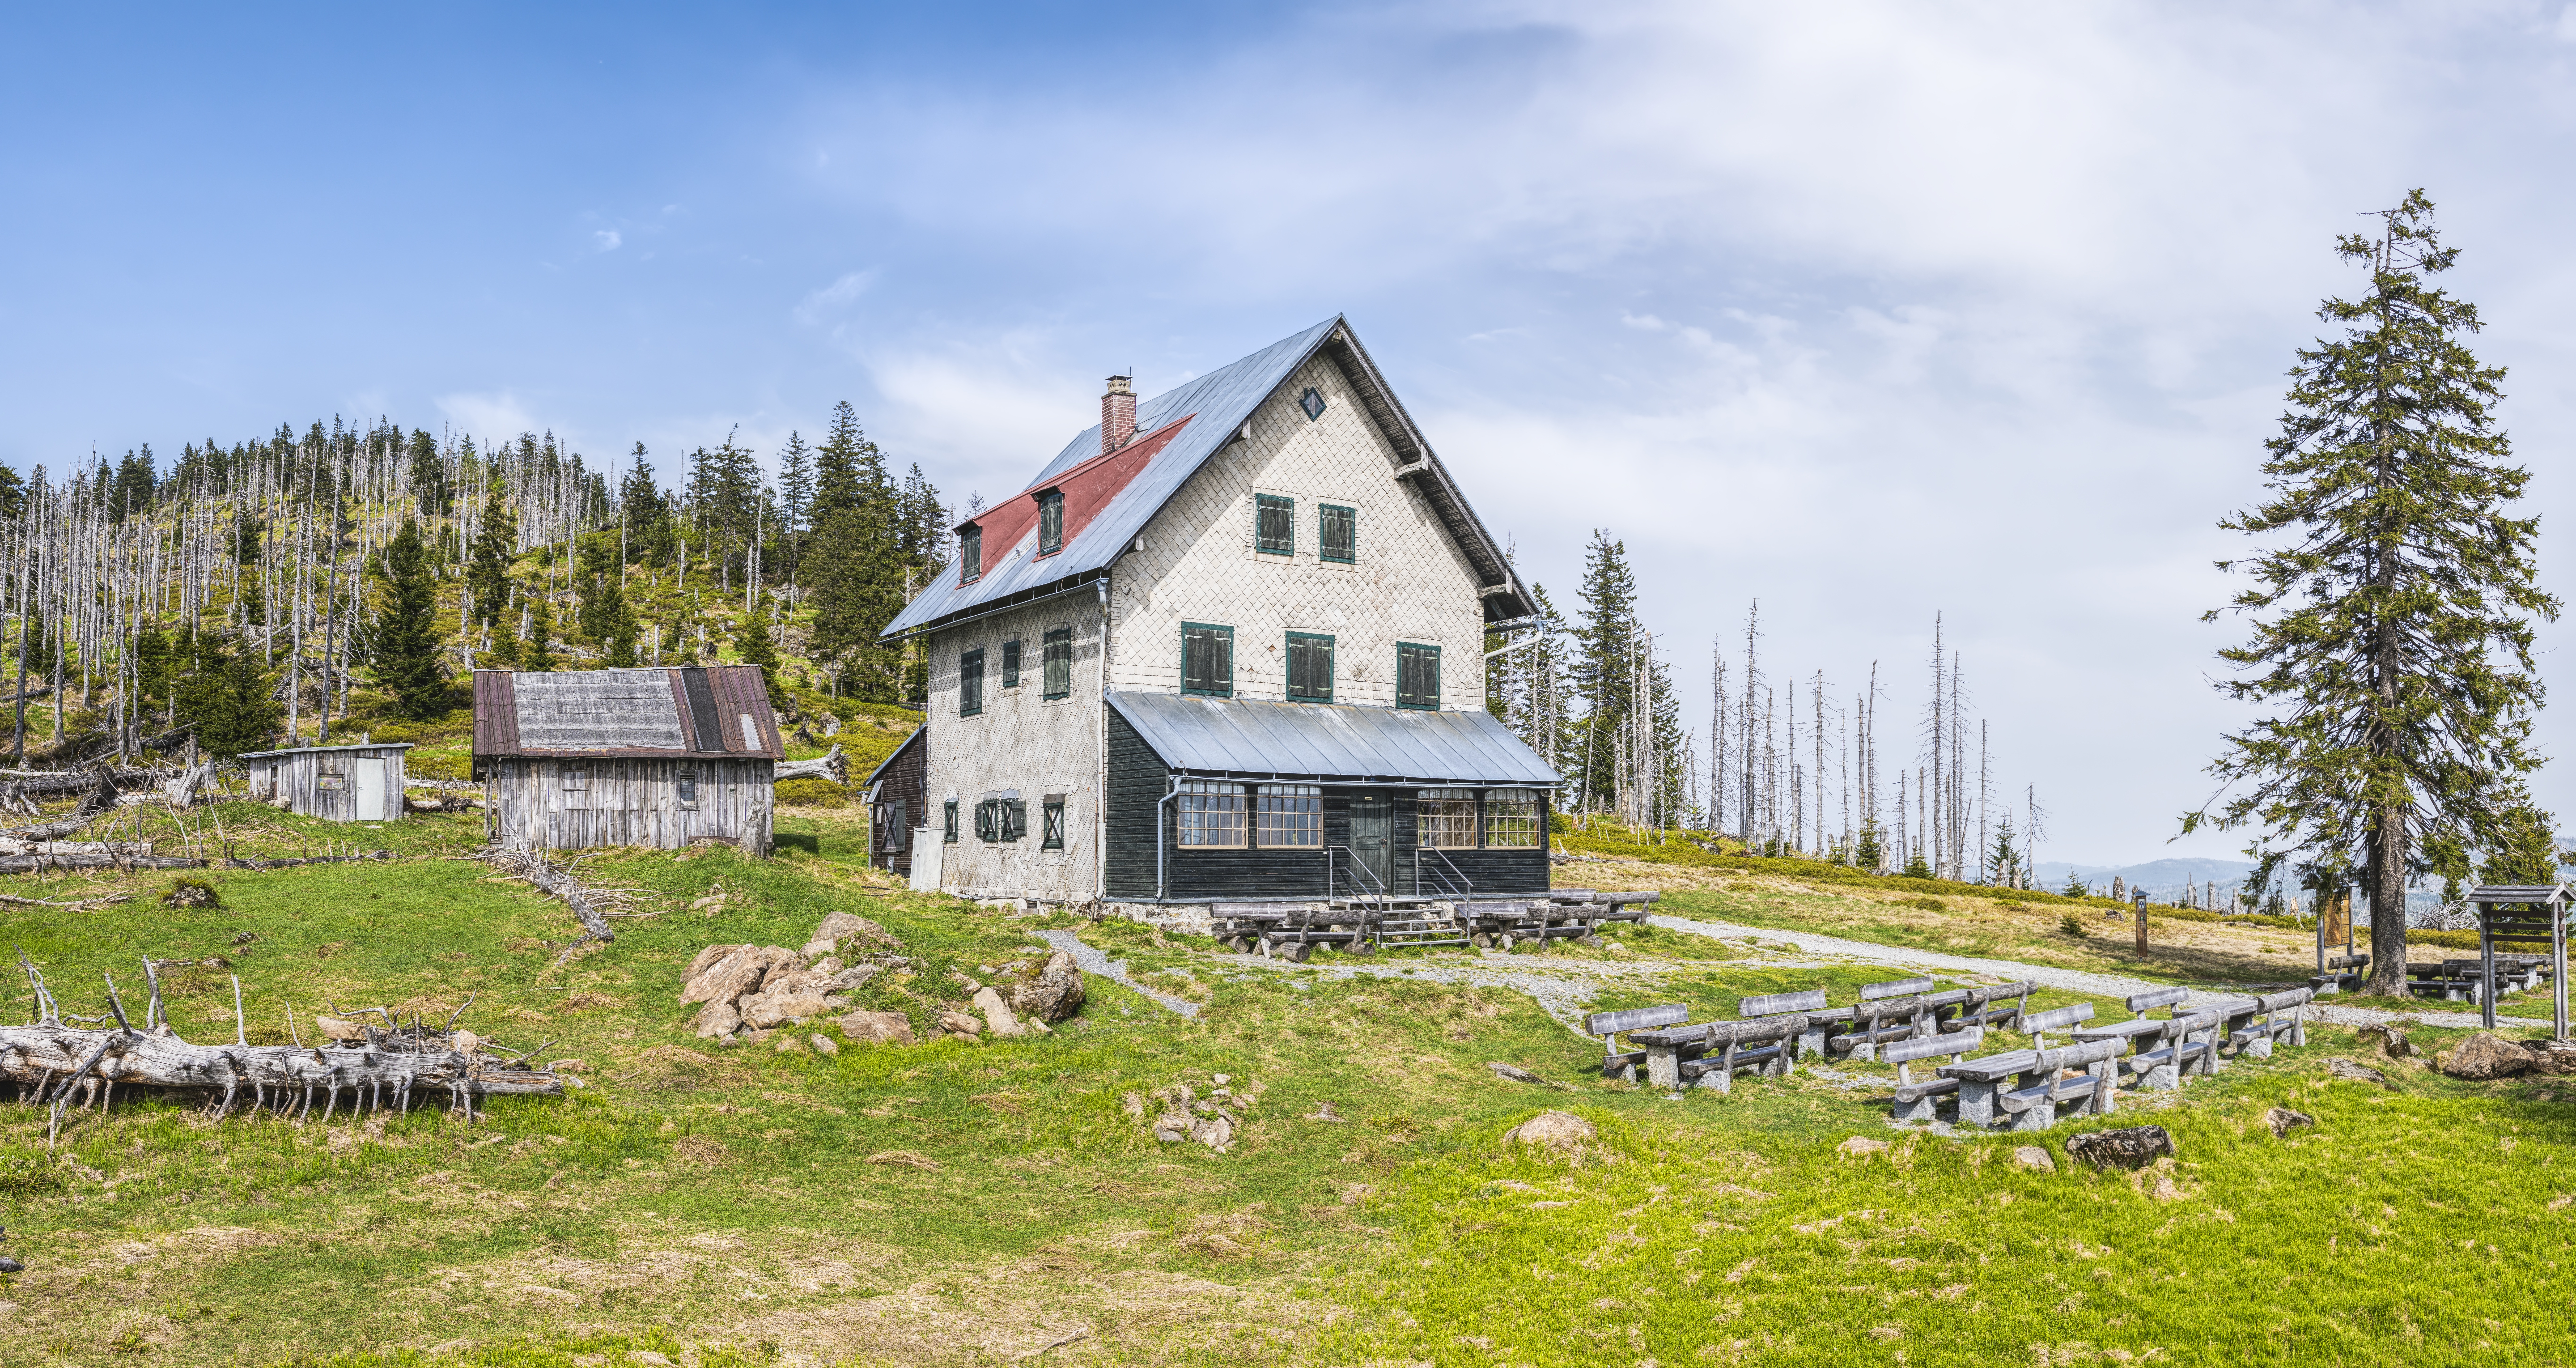
home, cottage, mountainous landforms, house, sky, mountain, mountain range, hut, tree, real estate, rural area, farmhouse, grass, meadow, alps, mount scenery, land lot, pasture, log cabin, landscape, village, national park, farm, estate, elevation, cloud